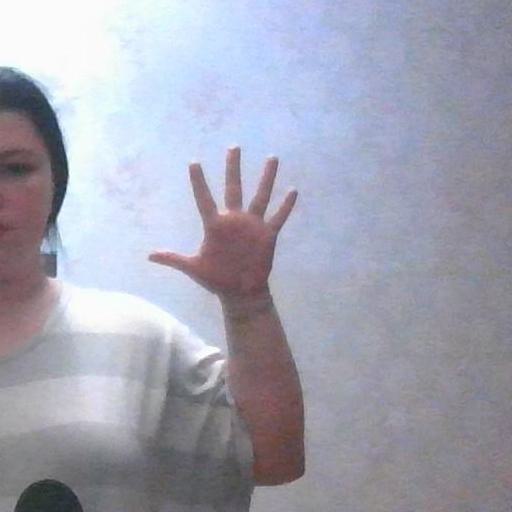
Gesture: palm